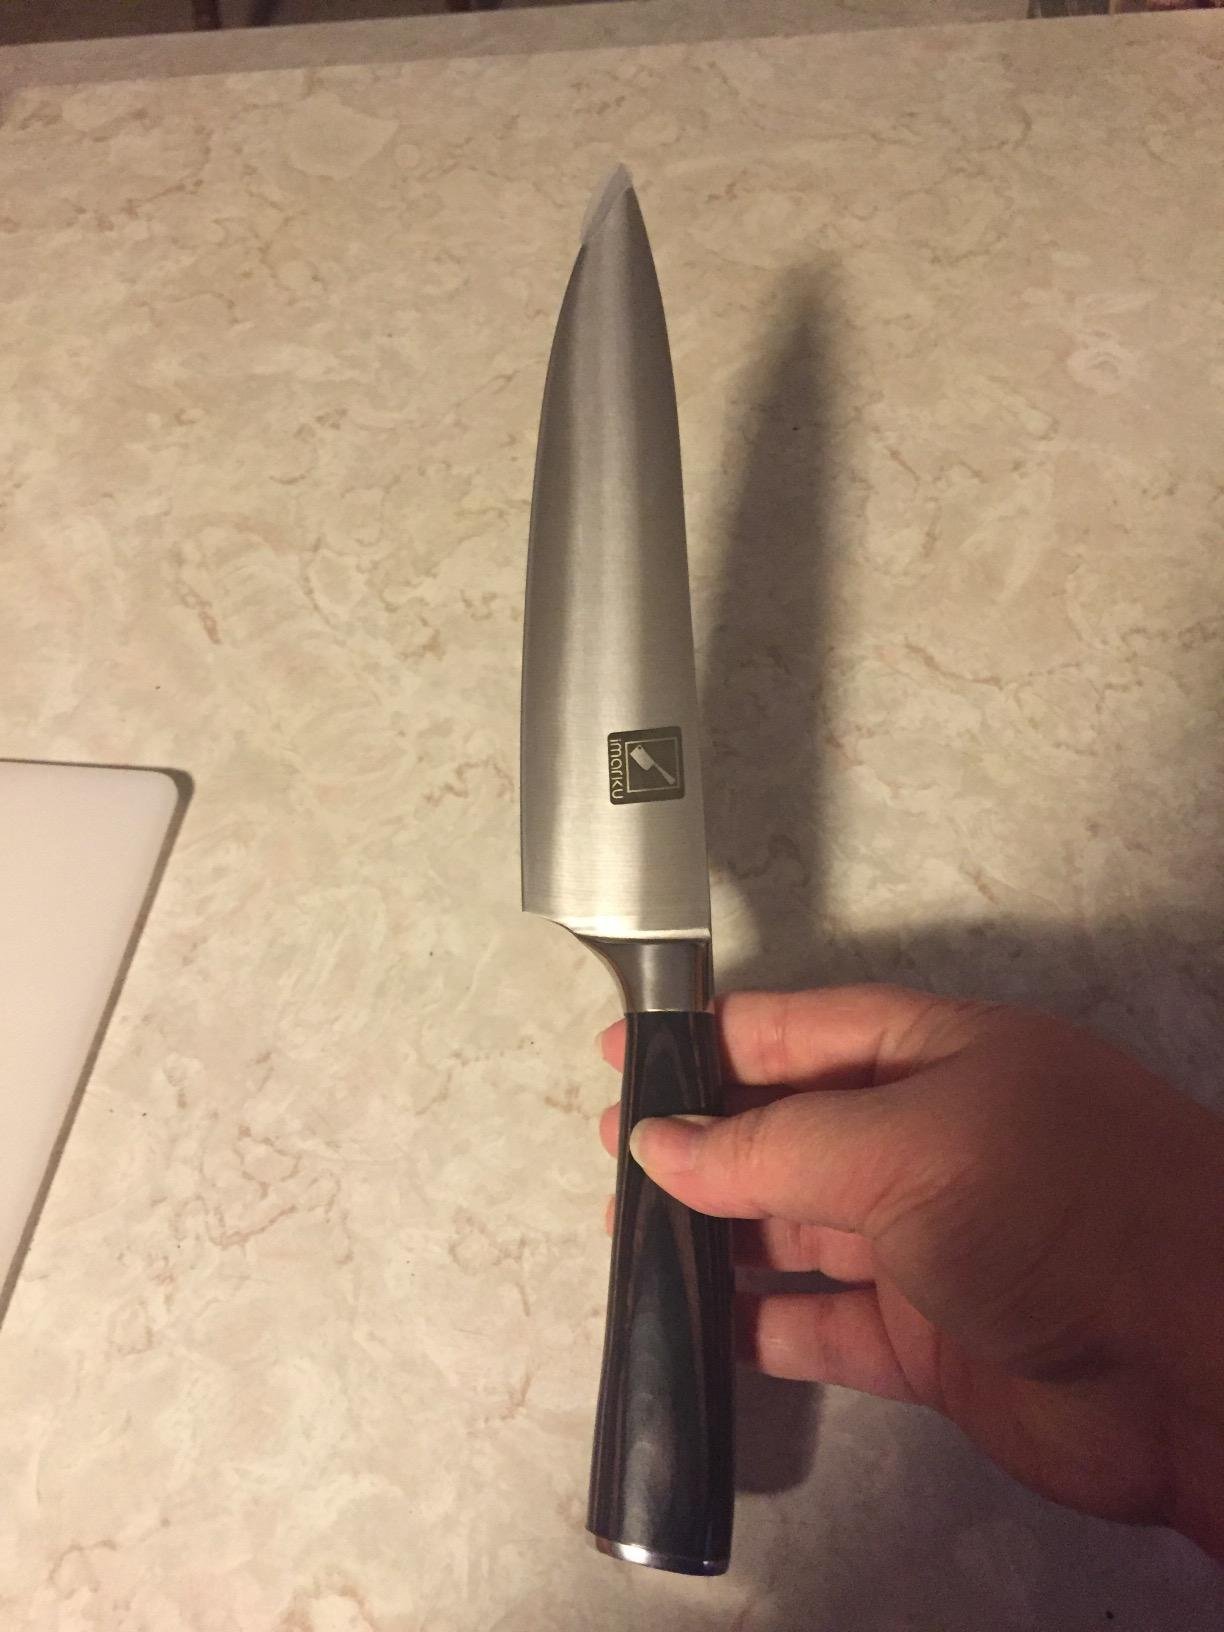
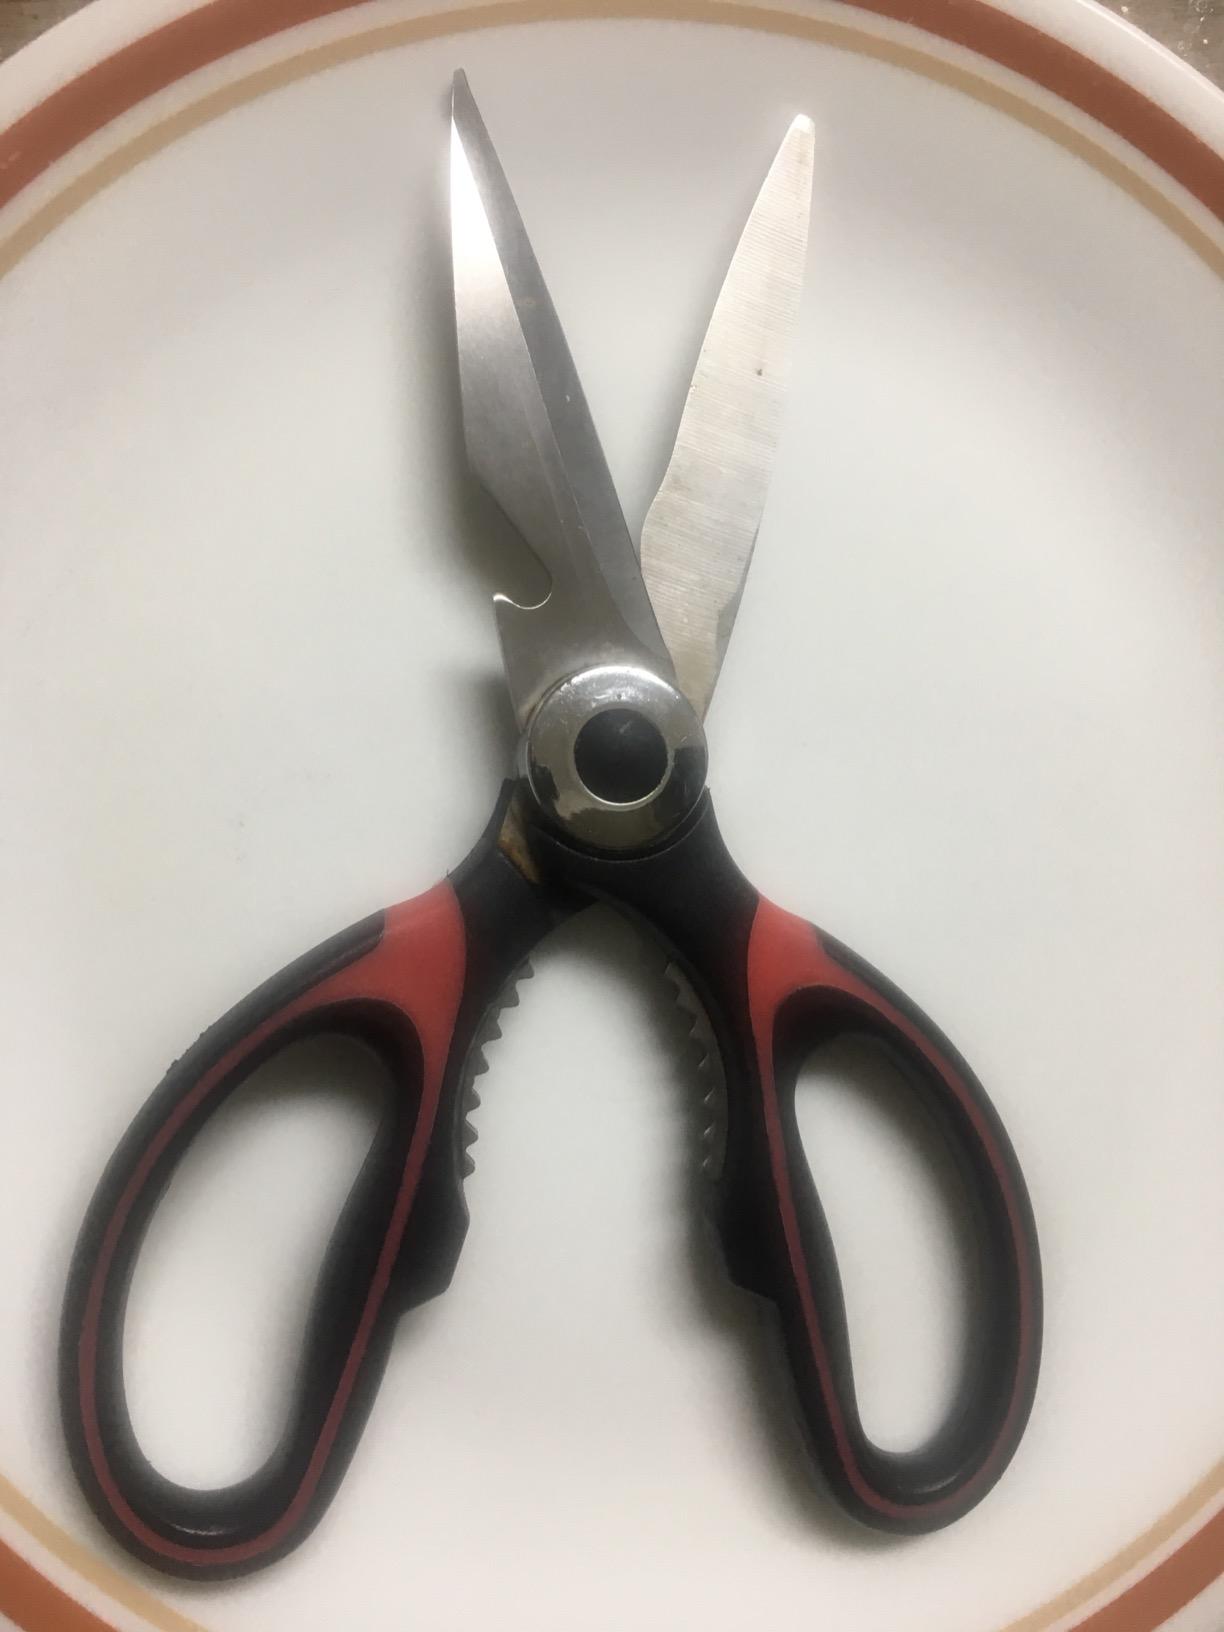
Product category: items_knife
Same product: no